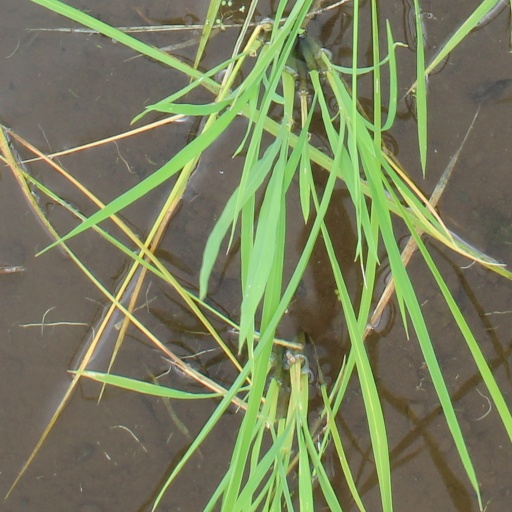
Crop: rice